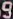
Number: 9